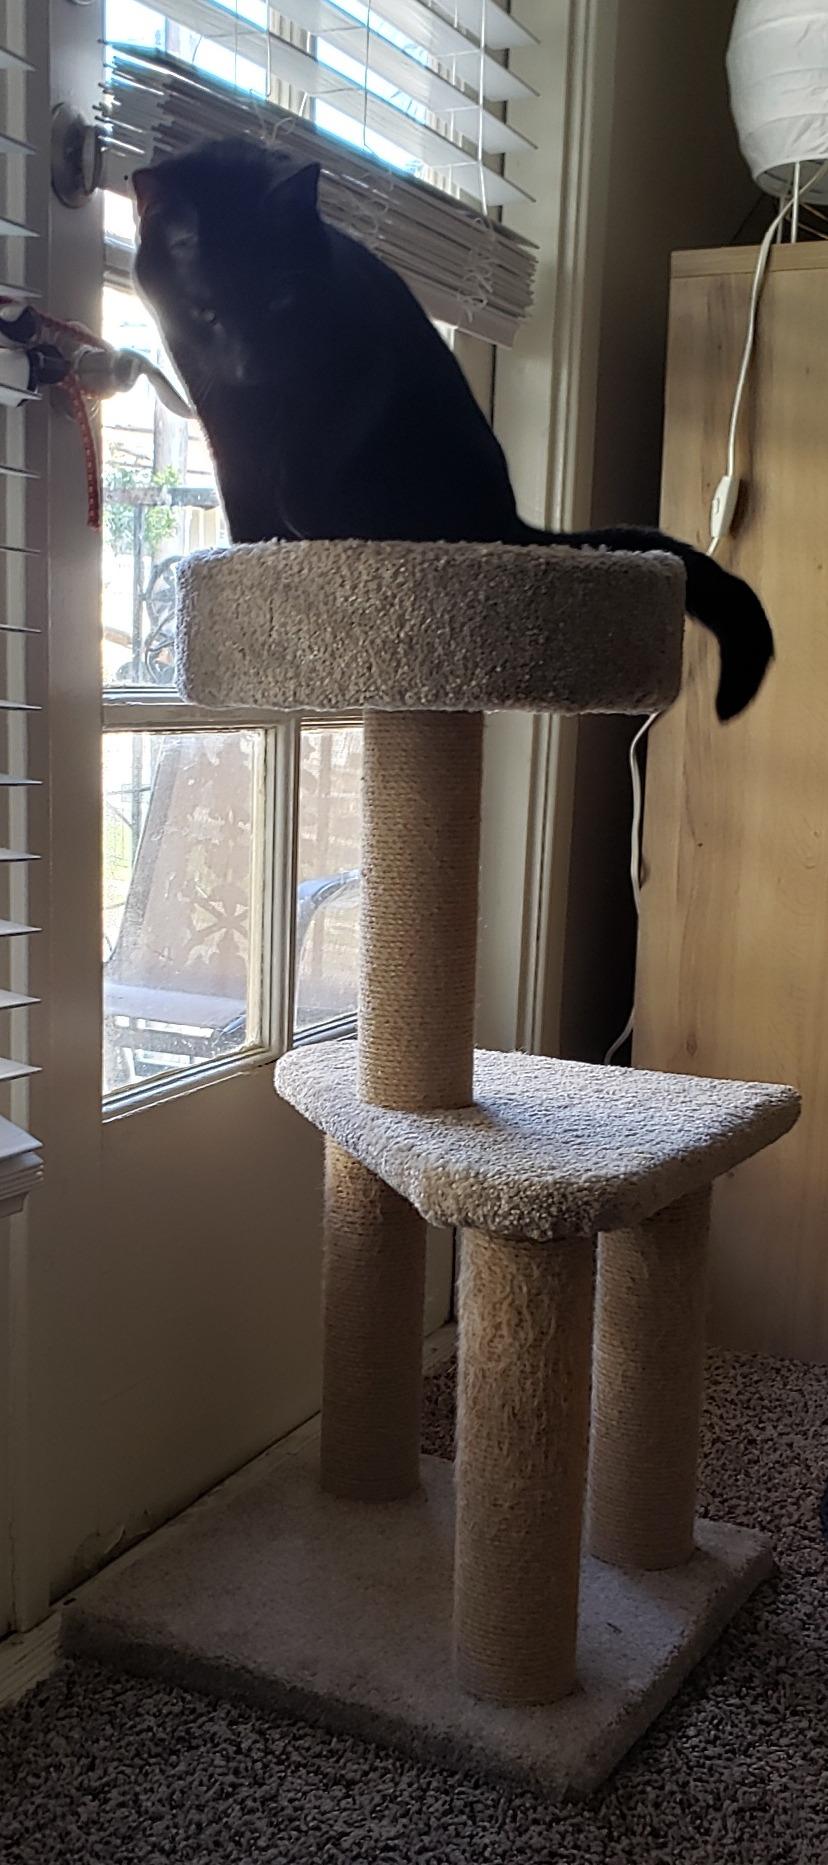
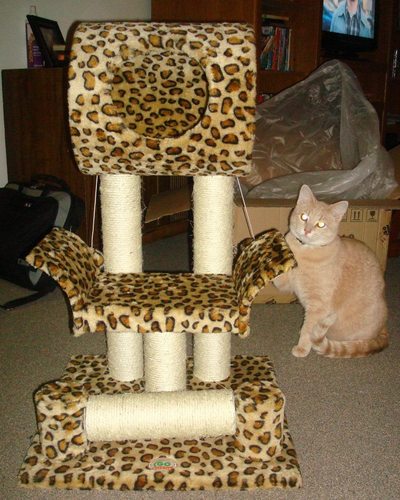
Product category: items_cat tree
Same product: no